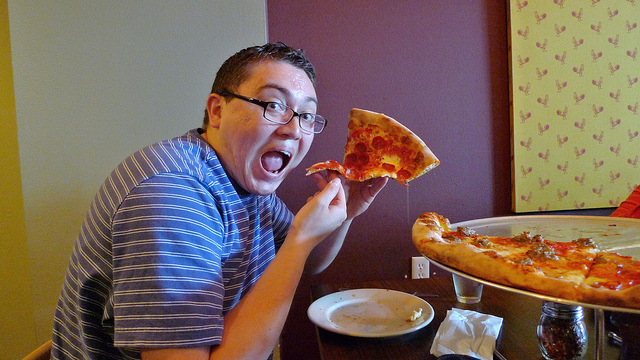
user: Given an image and a question. Answer the question in a short answer. Question: What country eats the most of this food? Short Answer:
assistant: norway